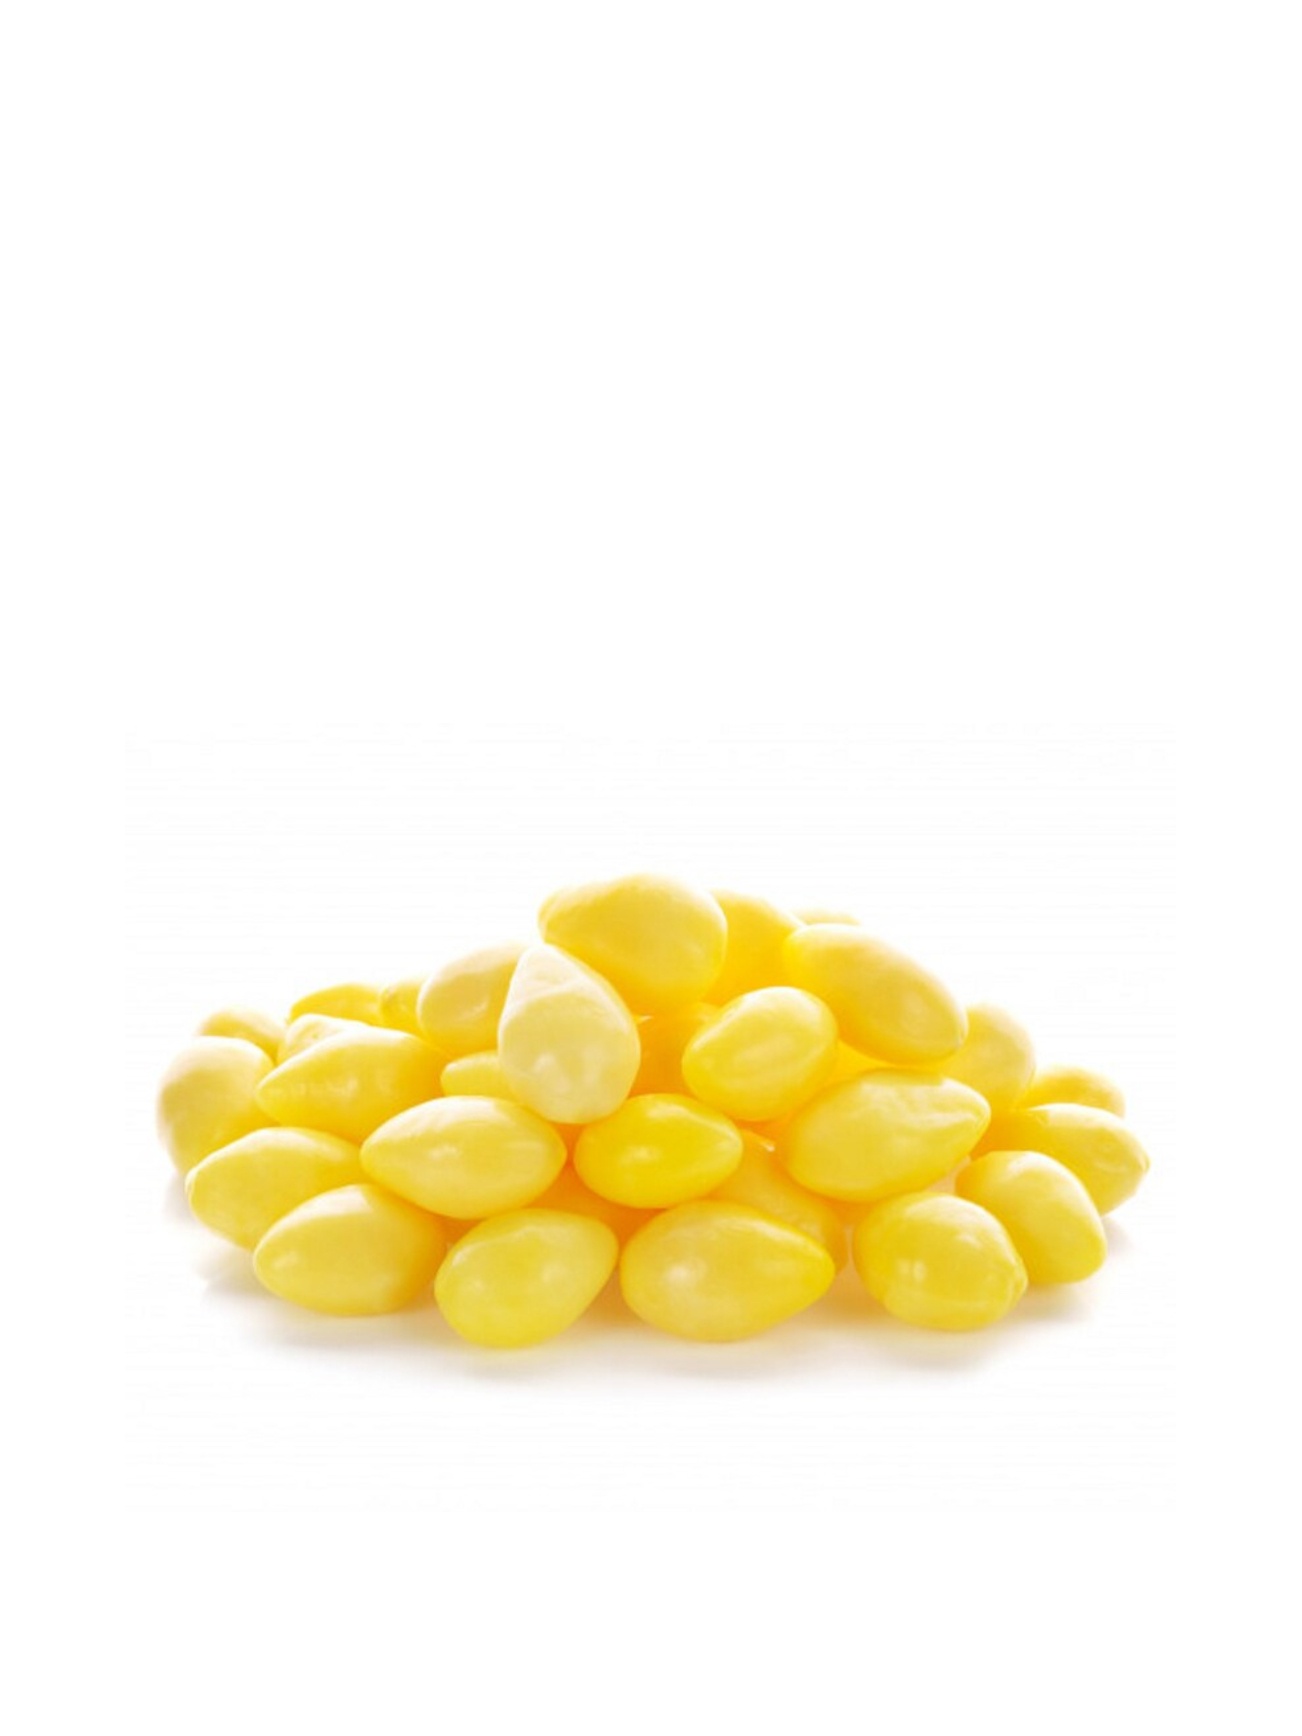
CHINA GINGKO SEED PKT
CHINA GINGKO SEED PKT
Brand: Bites Shop
Category: Food, Beverages & Tobacco > Food Items > Fruits & Vegetables > Fresh & Frozen Fruits > Babacos